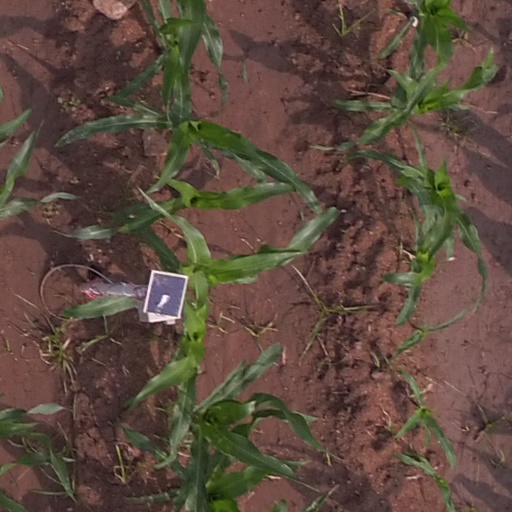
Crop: maize; corn